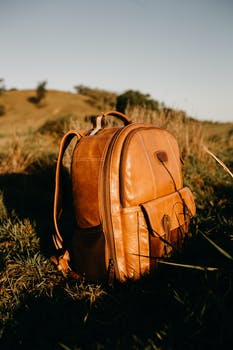
Label: No Watermark